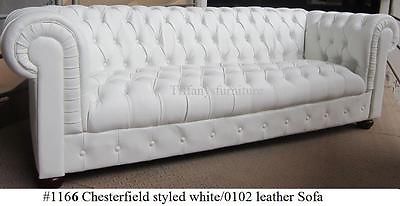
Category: sofa